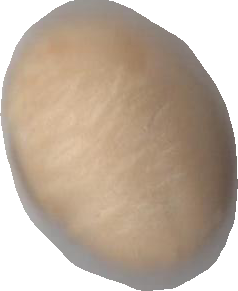
Variety: Dega